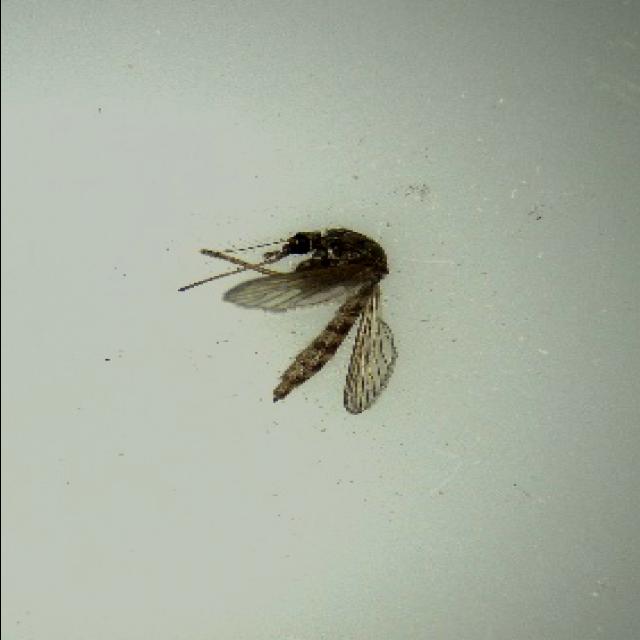
Species: aedes_vexans